Marcelo Torcuato de Alvear

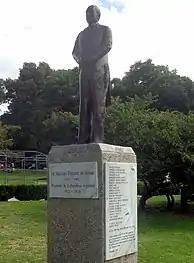
Statue of Marcelo Torcuato de Alvear, in Recoleta, Buenos Aires.

He is considered by many to be a good president, who knew how to lead Argentina on the path of progress in the brilliant years of the 1920s. The cartoonists used to caricature the corpulent figure of Alvear in several of the situations, such as his attempt to correctly accommodate himself in an armchair, since the president was forced to turn his chair to do so and thus be able to cross his long legs; or hurriedly leaving Congress to go to the beach at Mar del Plata or vice versa, referring to his habit of spending vacations in that city. His patience in the face of the exhausting division that shook radicalism was also a common point of several humorists of the time. The cartoonists baptized him as the "bald man", in "opposition" to the "hairy one" that was Hipólito Yrigoyen.